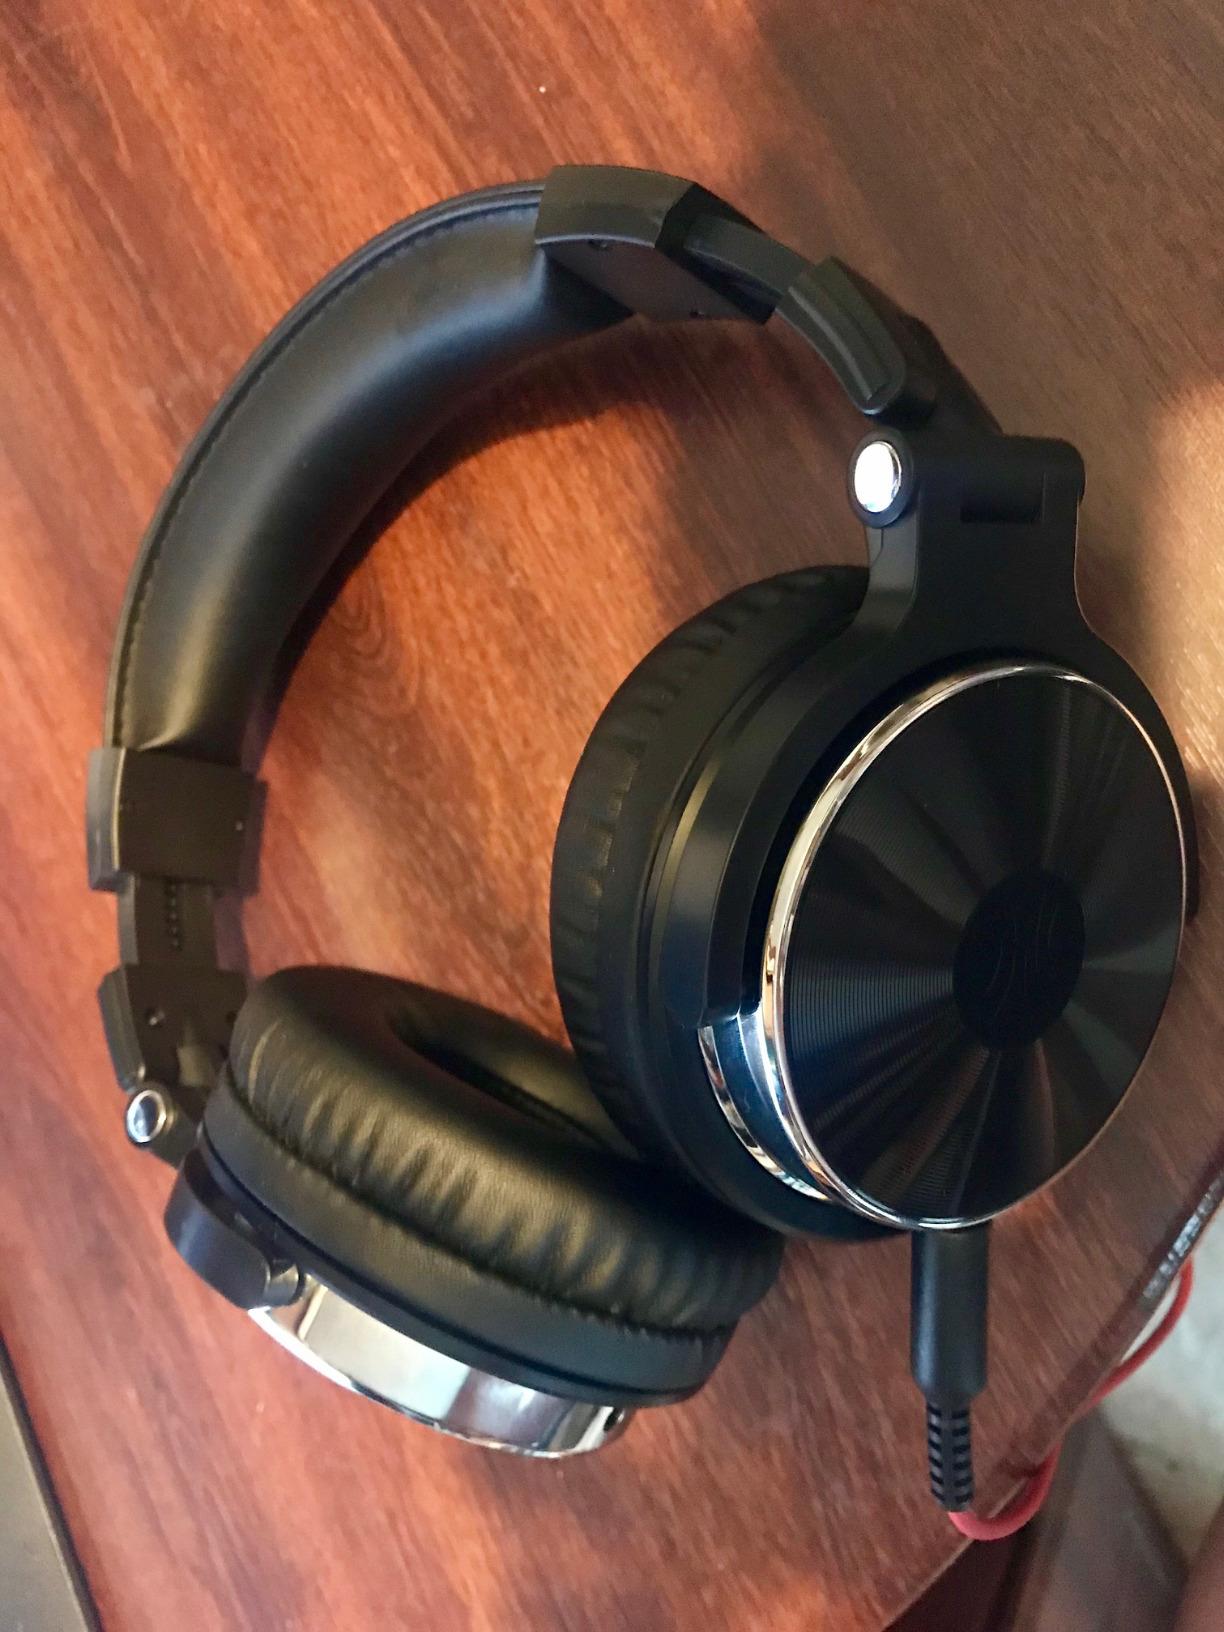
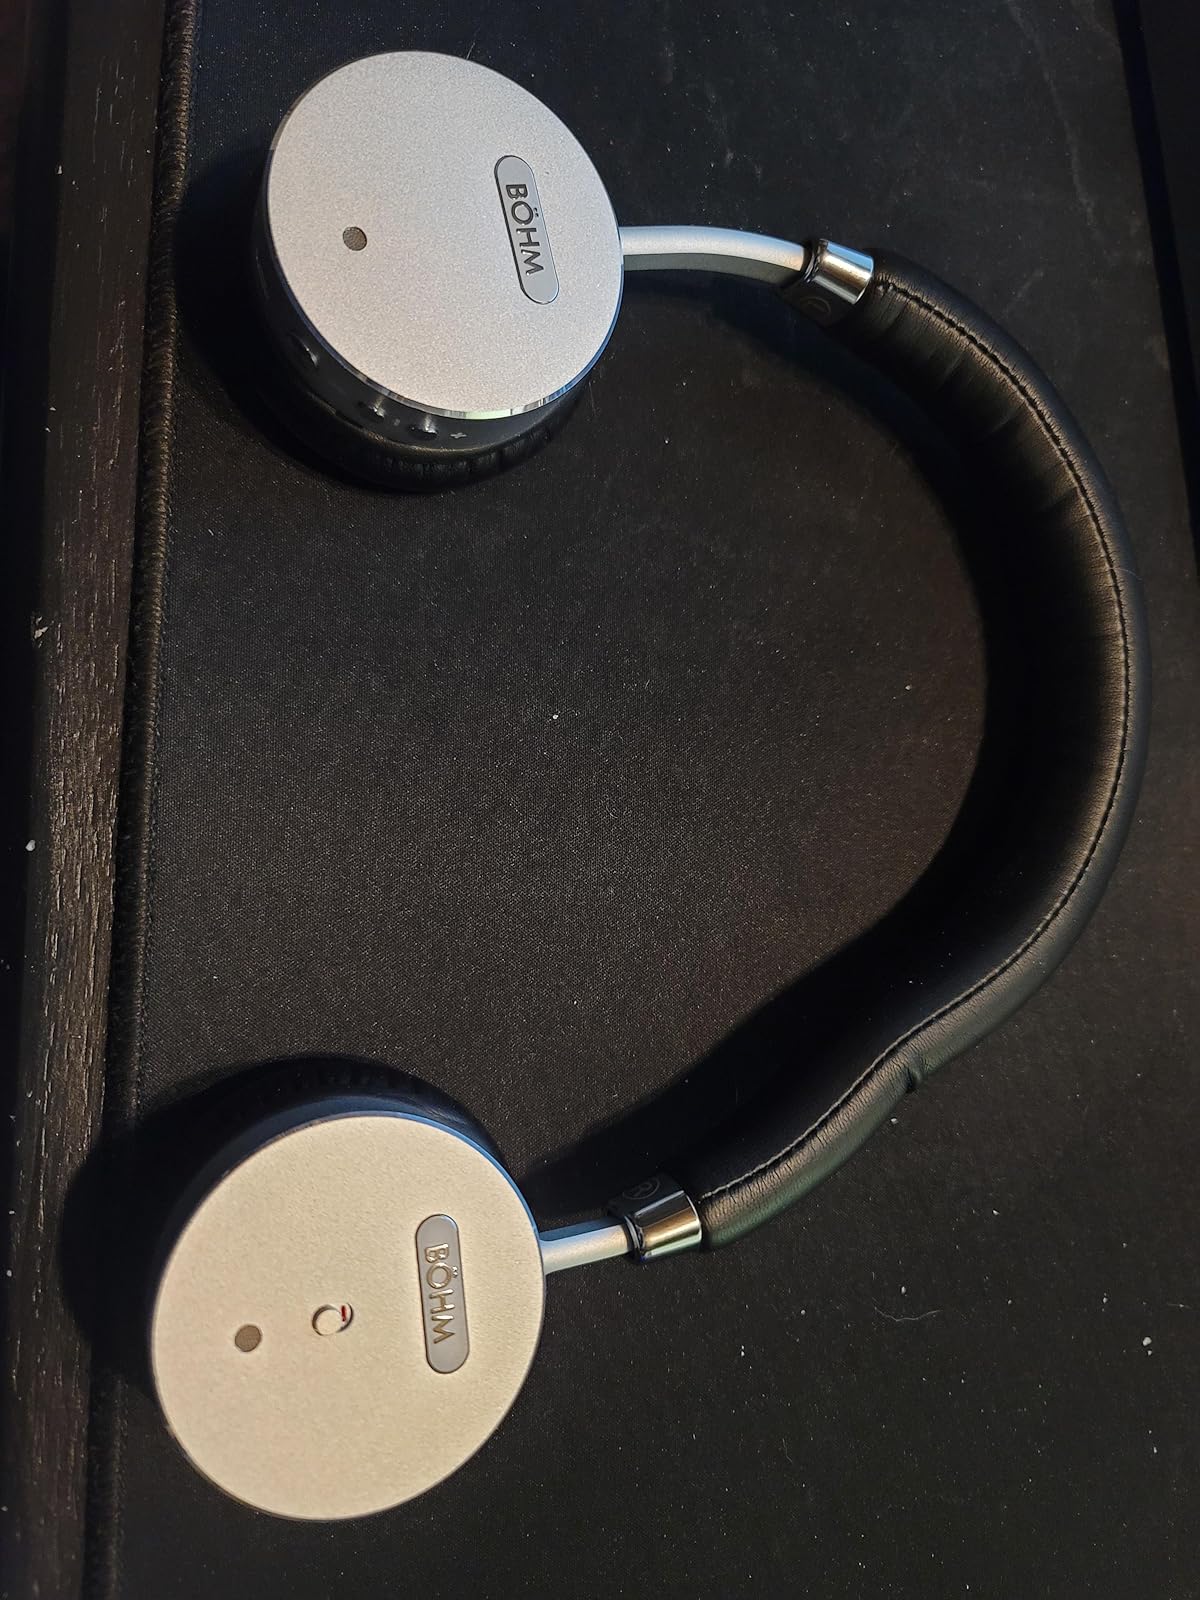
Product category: headphones
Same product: no